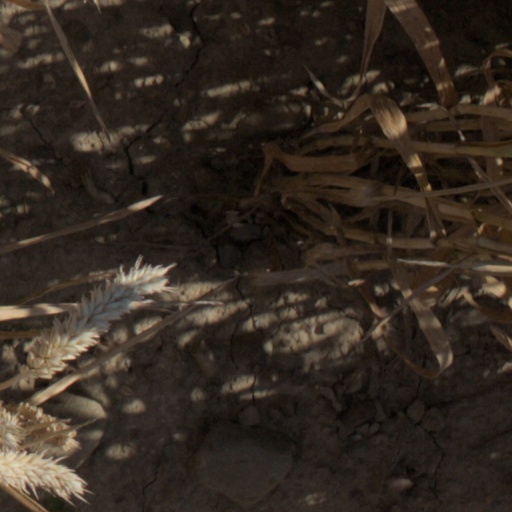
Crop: wheat